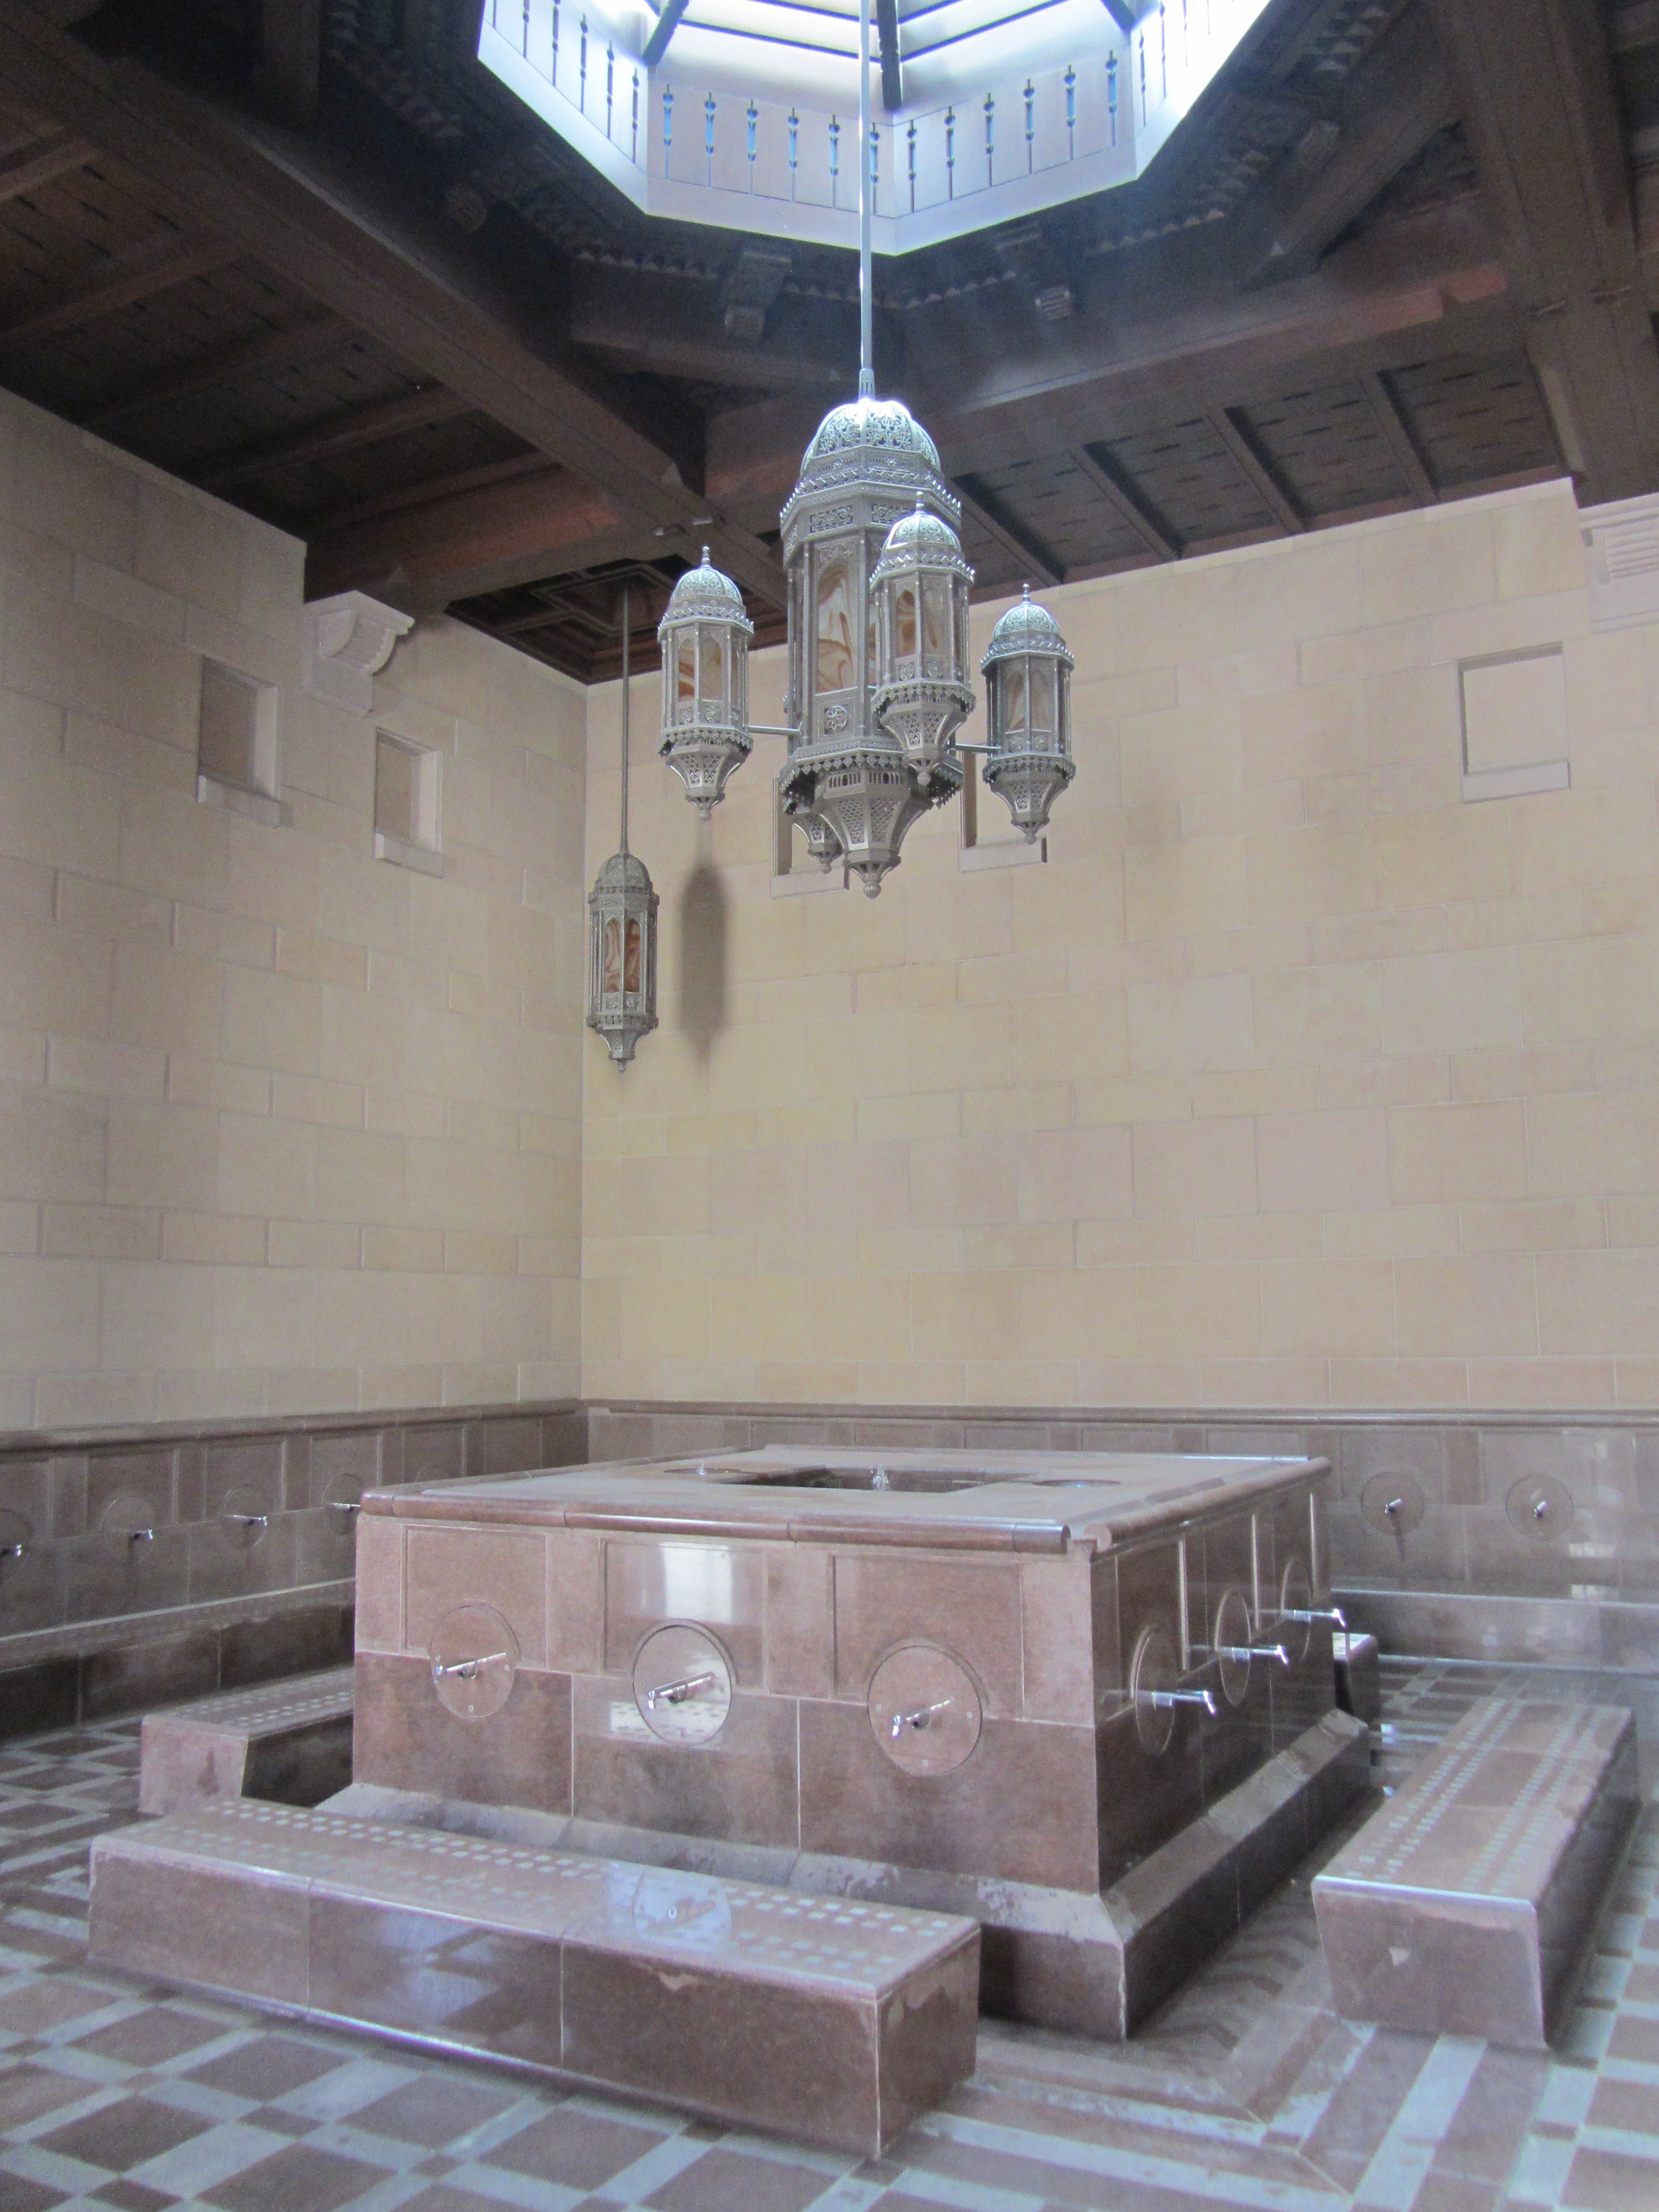
ceiling, room, interior design, bathroom, oman, mosquee